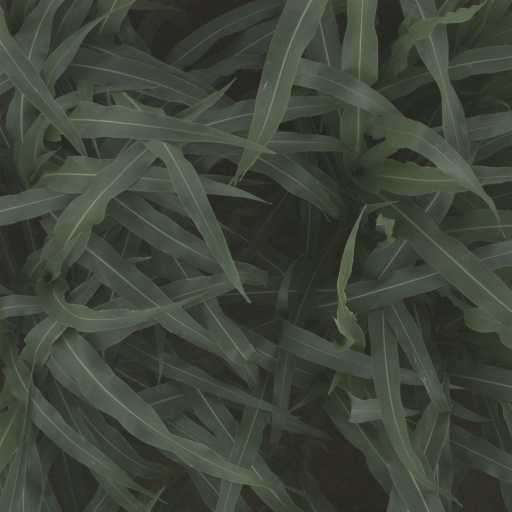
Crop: sorghum